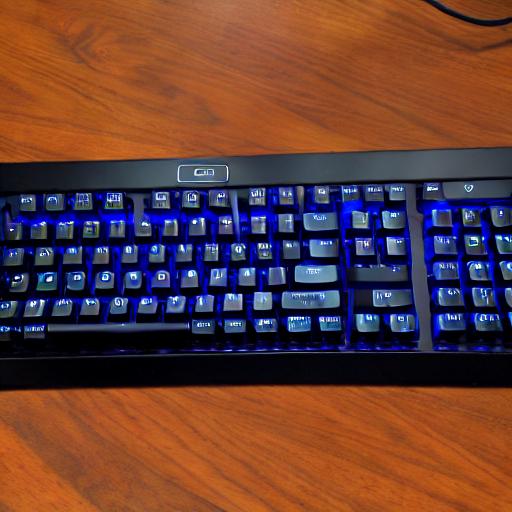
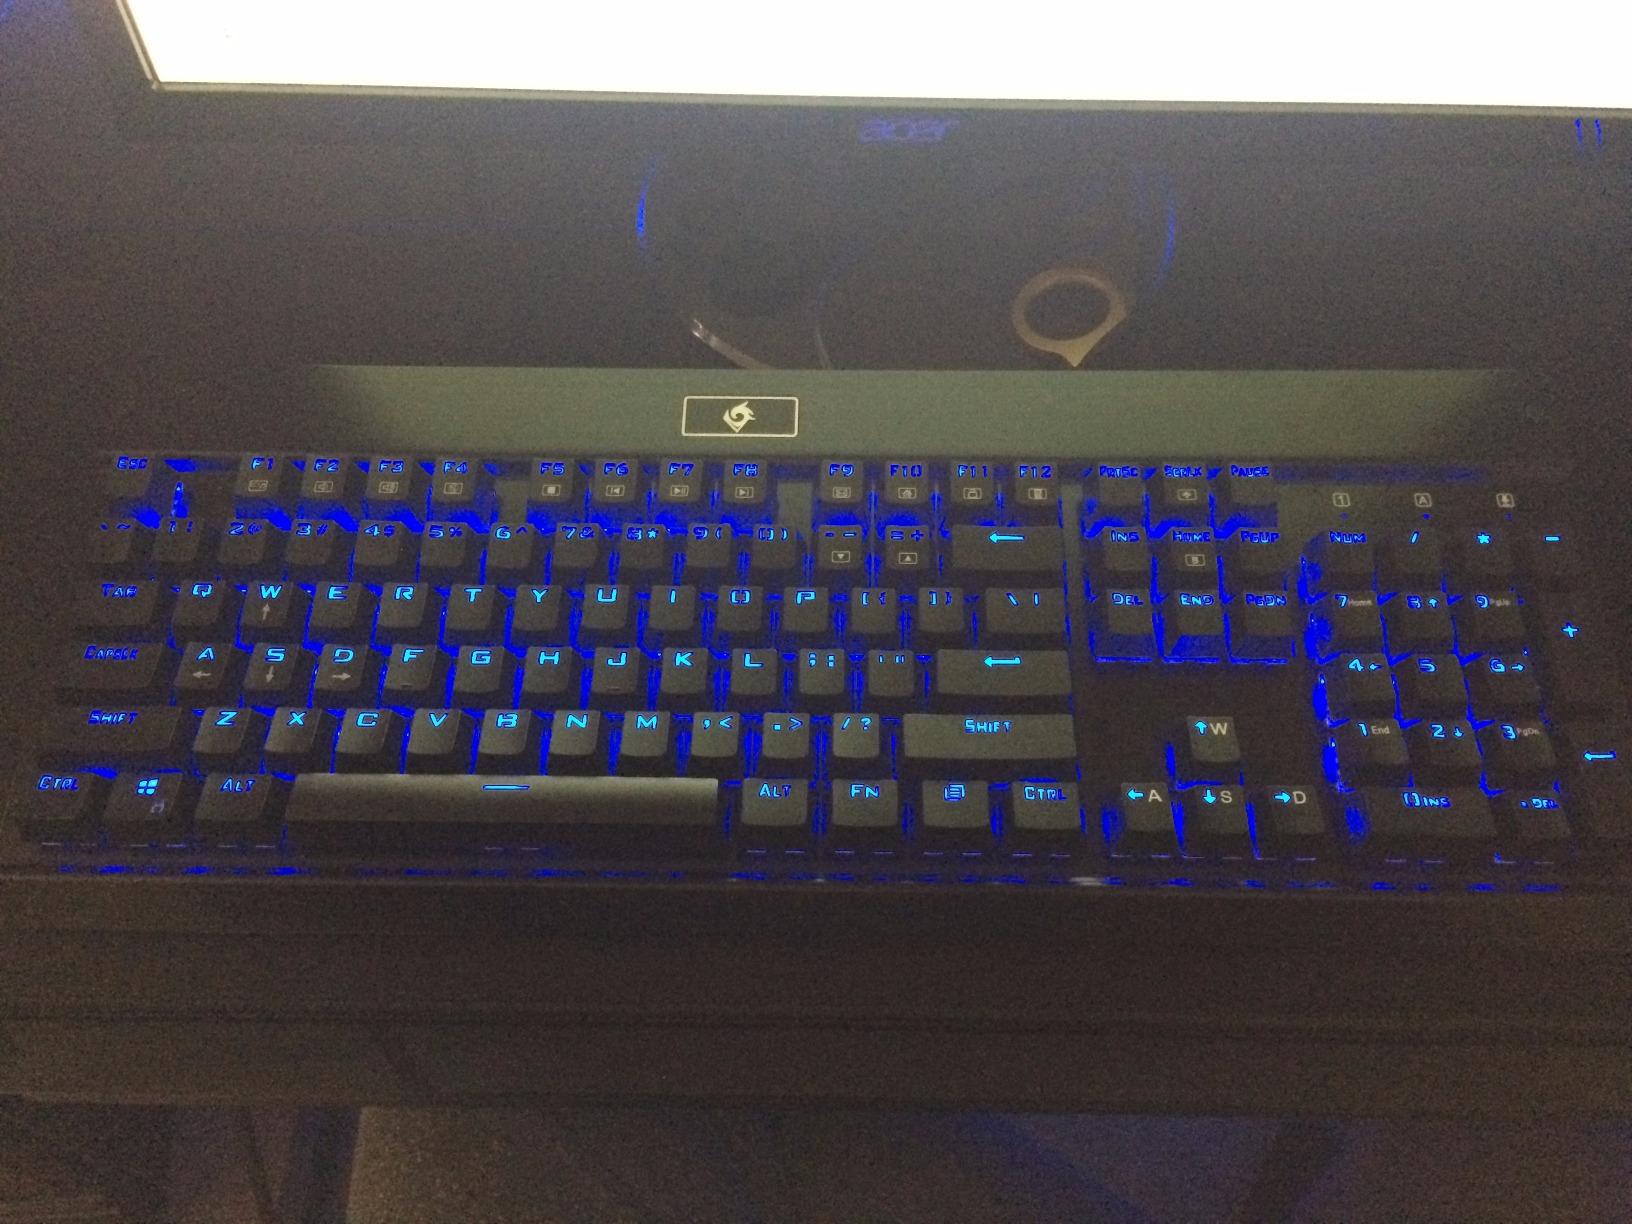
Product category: keyboard
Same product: no